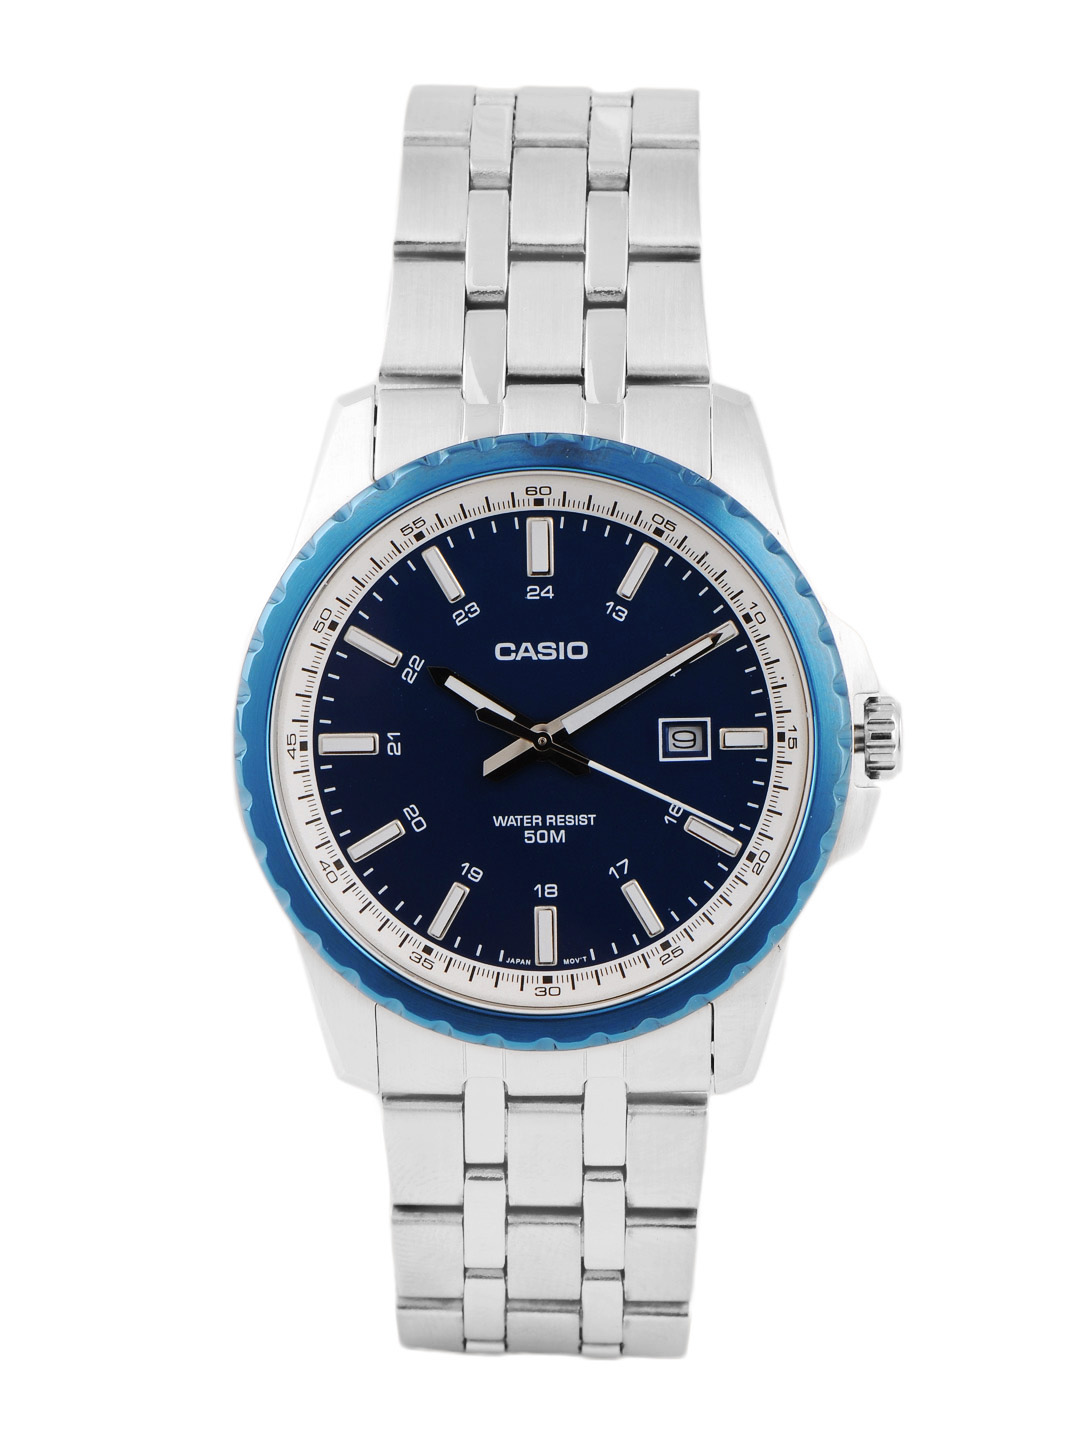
CASIO ENTICER Men Black Dial Analogue Watch A582
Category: Accessories / Watches / Watches
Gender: Men
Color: Black
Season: Winter 2016
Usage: Casual